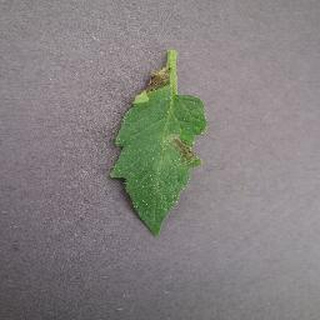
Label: tomato_late_blight